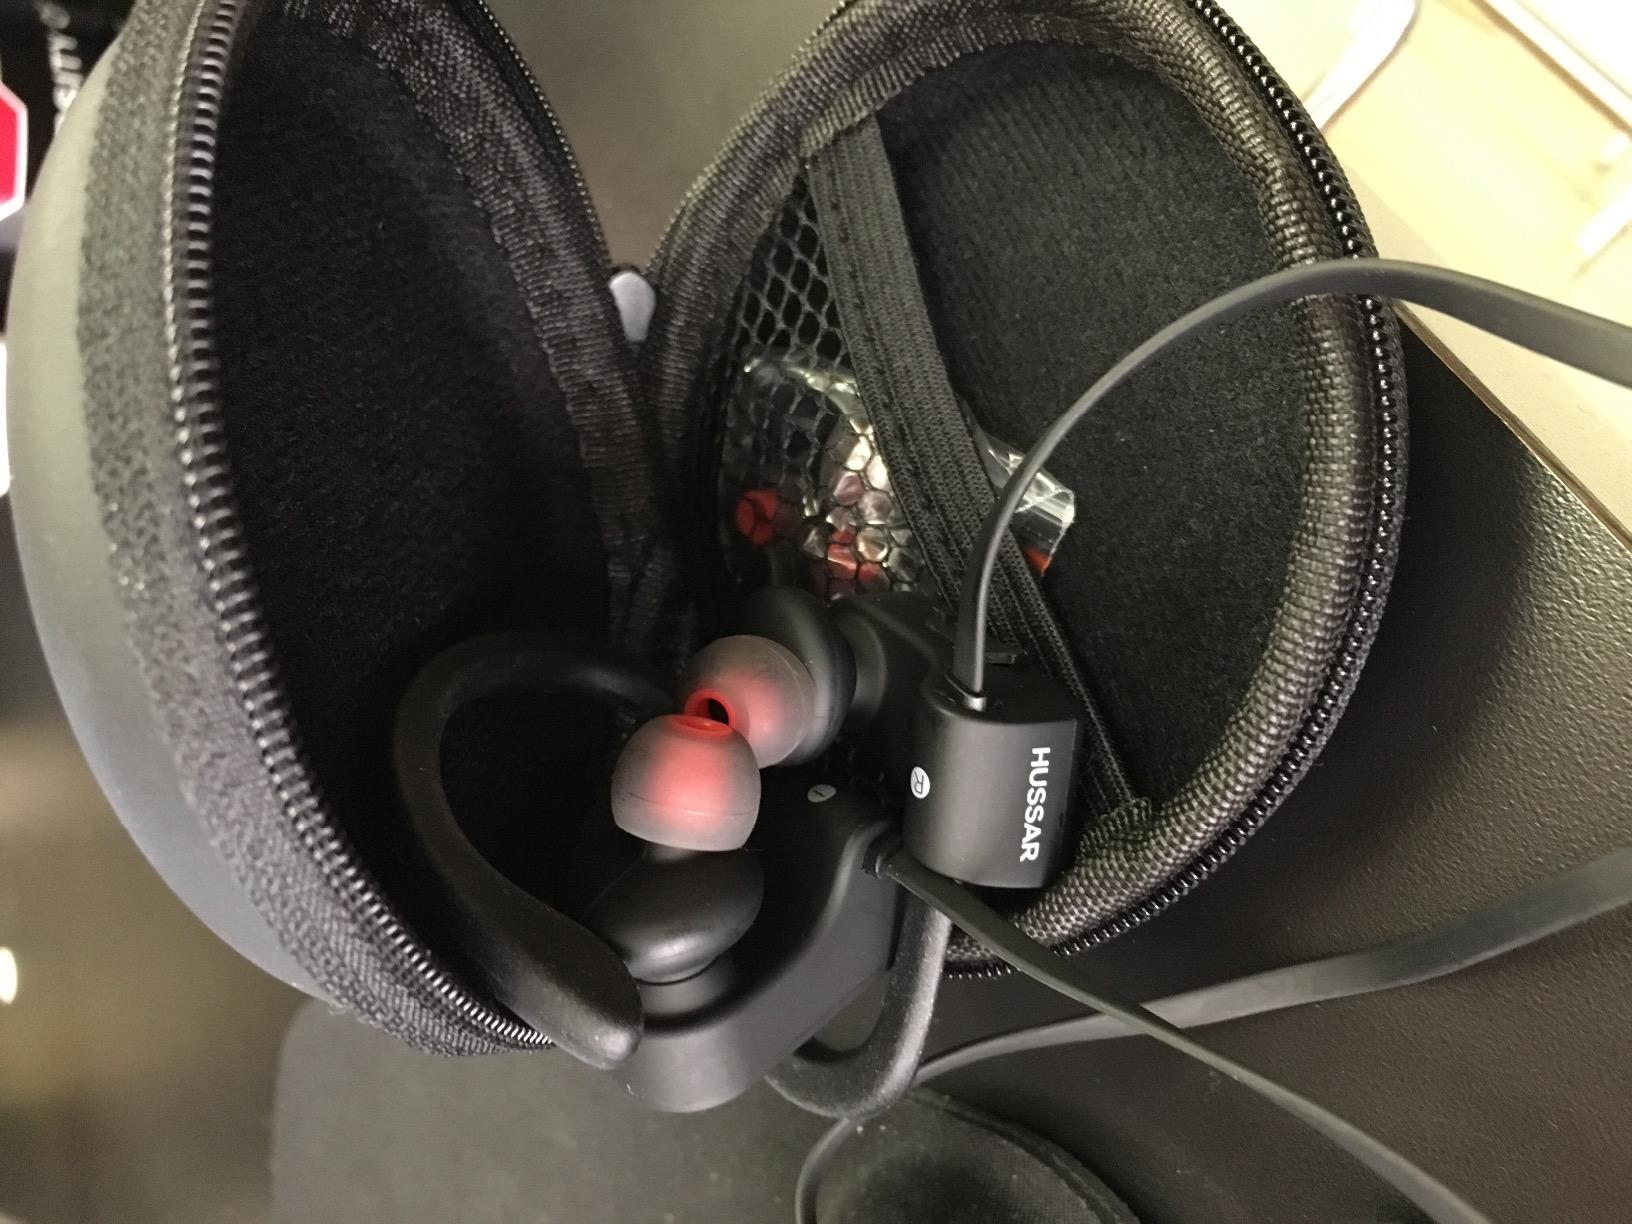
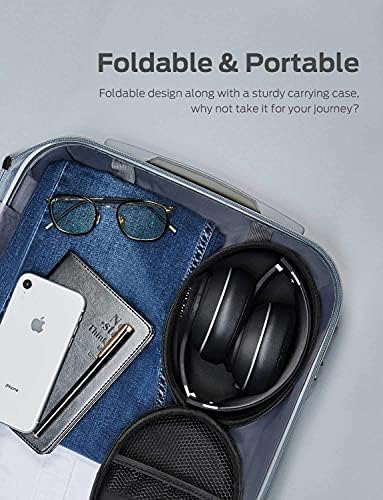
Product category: headphones
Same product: no